Affinia Hotel Collection

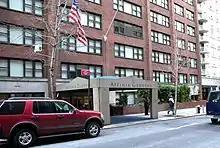
Upper East Side, Manhattan

Affinia Hotel Collection is a chain of boutique hotels offering accommodations in New York City in the United States. Each property has a focus: fitness, tranquility, or location. The corporate headquarters for Affinia Hotel Collection is located in New York City